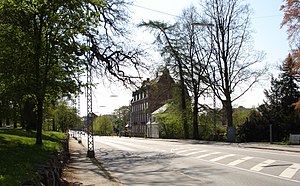
Lyngby Hovedgade / Gadens bygninger
Udsigt mod det hvide hus Lille Sorgenfri (nr. 8) og etageejendommen Sorgenfrihus (nr. 8A). Til venstre ses Sorgenfri Slotspark og yderste til højre er indkørslen til kontorbygningen på Lyngby Hovedgade nr. 4.
Lyngby Hovedgade er en gade i Kongens Lyngby. Oprindelig en del af Kongevejen imod Nordsjælland. Den intense trafik nødvendiggjorde efter 2. verdenskrig anlæggelsen af Lyngby Omfartsvej.